Indo-Greek Kingdom

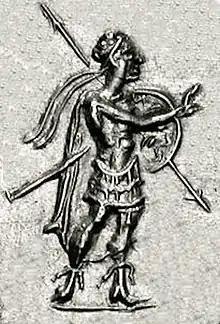
King Strato I in combat uniform, wearing a linothorax with pleats, a chlamys cloak, and boots (krepides), while armed with a spear, shield and sword (held at waist). He is also making a blessing gesture with his right hand; circa 100 BCE.

Uncertainties in dating make it unclear whether these works of art actually depict Greeks of the period of Indo-Greek rule up to the 1st century BC, or remaining Greek communities under the rule of the Indo-Parthians or Kushans in the 1st and 2nd century AD. Benjamin Rowland thinks that the Indo-Greeks, rather than the Indo-Scythians or the Kushans, may have been the models for the Bodhisattva statues of Gandhara